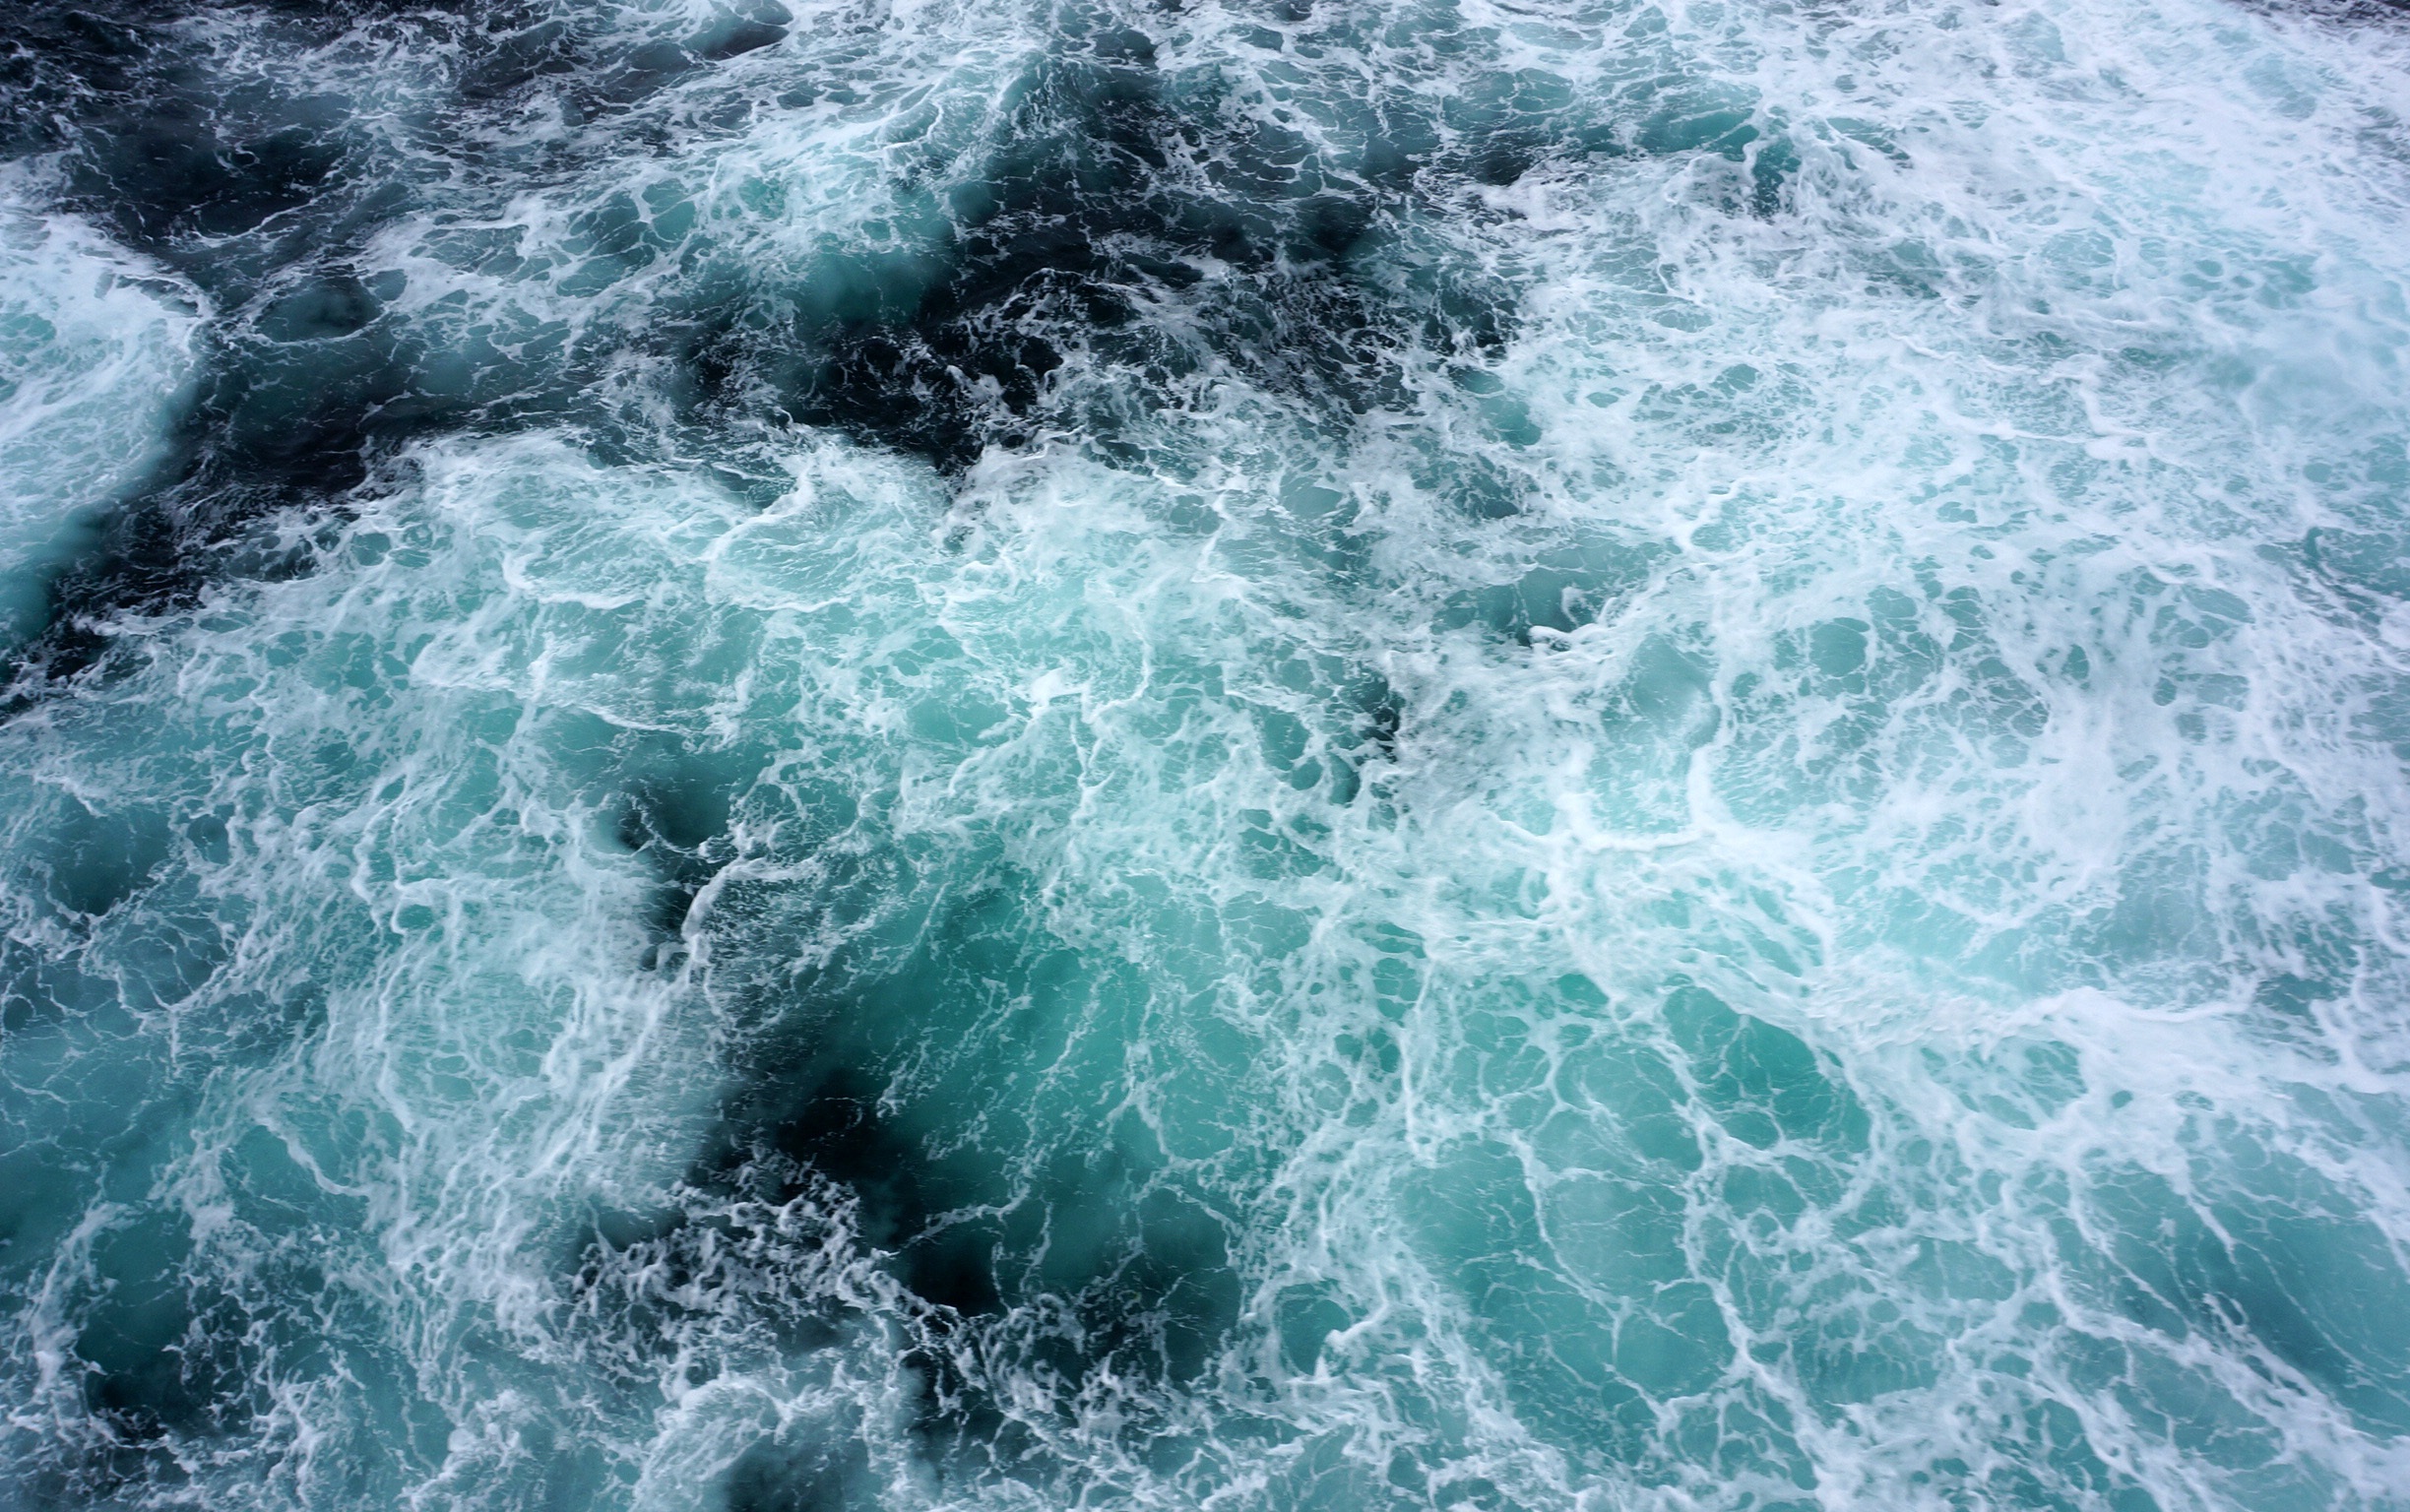
sea, water, ocean, wave, river, foam, spray, rapid, body of water, surface, waves, background, deep sea, water feature, dark blue, geological phenomenon, wind wave